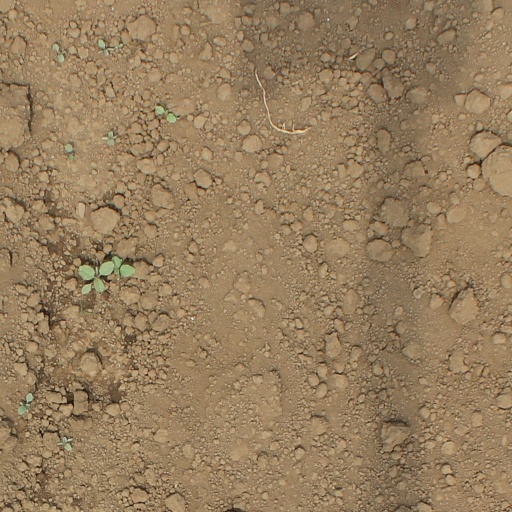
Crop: soybean